Rivas Vaciamadrid (Madrid Metro)

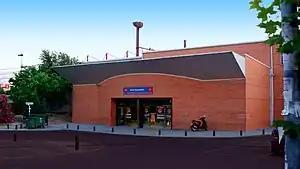

Rivas Vaciamadrid is a station on Line 9 of the Madrid Metro, serving the city of Rivas-Vaciamadrid. It is located in fare Zone B2.